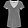
Label: T - shirt / top